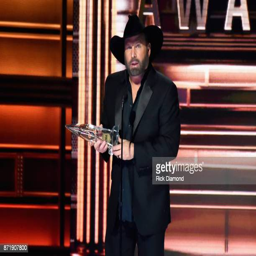
country artist accepts an award onstage at awards